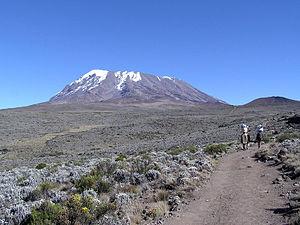
Le rift est-africain est une déchirure d'échelle lithosphérique qui parcourt sur plusieurs milliers de kilomètres la partie orientale de l'Afrique, depuis le golfe de Tadjourah à son extrémité nord, où il se connecte aux deux rifts océaniques du golfe d'Aden et de la mer Rouge. L'EAR a commencé à se développer vers le début du Miocène, il y a 22 à 25 millions d'années. Dans le passé, il était considéré comme faisant partie d'une grande vallée du Grand Rift qui s'étendait vers le nord jusqu'en Asie mineure.
La vallée du Grand Rift est le nom donné en 1894 par l'explorateur écossais John Walter Gregory, après son voyage en Afrique orientale britannique, à un ensemble géologique constitué d'une série de failles et de volcans, situé en Afrique de l'Est.